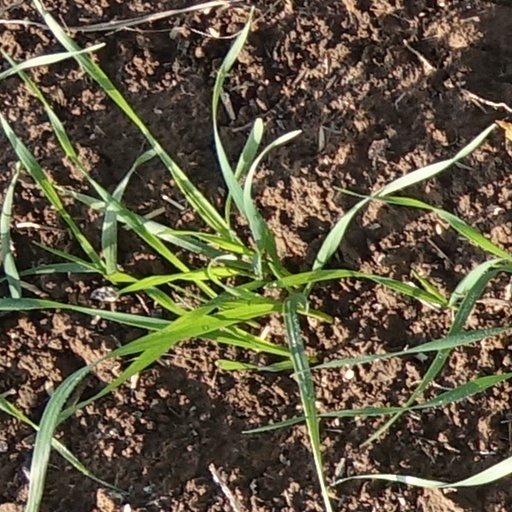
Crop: wheat